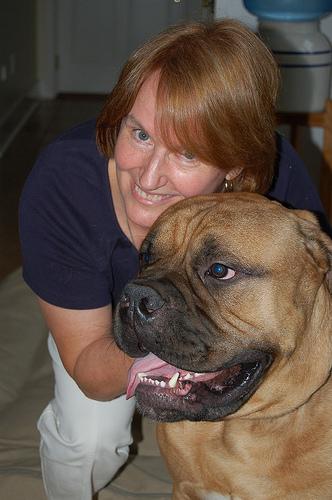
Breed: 231-n000077-bull_mastiff